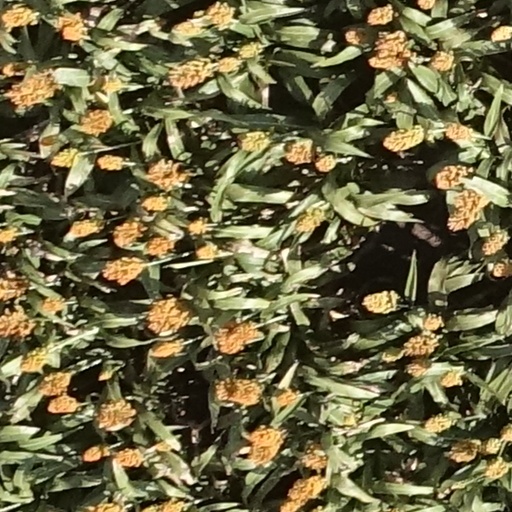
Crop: sorghum